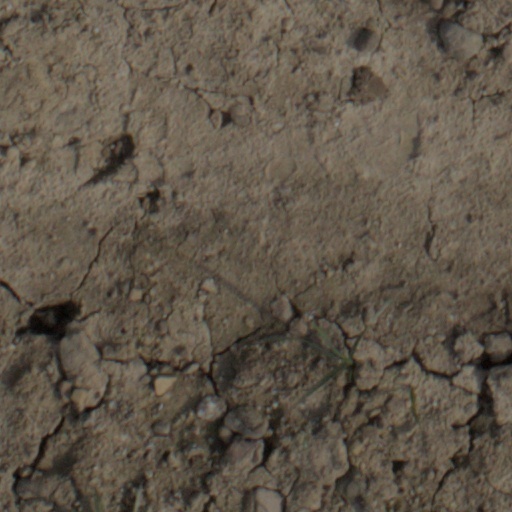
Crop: wheat